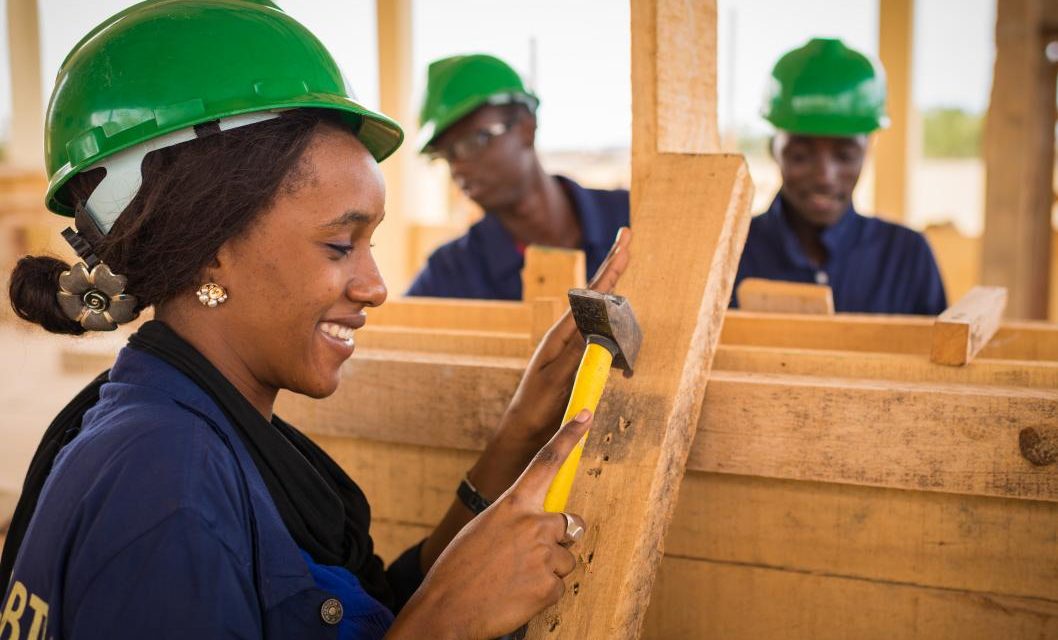
Nataal bii nag ngeen ma yónnee, nataal la boo xam ne ay minise yuy yuy jublu ci wàllum dénk la. Waaw ñoo ngi ci seenub liggéey nag, am na ñaari góor ak benn jigéen. Ñaari góor ñi ñi ngi liggéey, ku ko góor ki ak ku jigéen ki ñi ngi reetaan, benn beneen ku góor ki moom daa këj moom reetaanul.